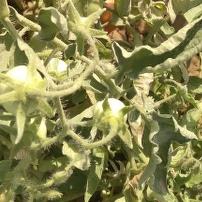
Crop: Tomato
Condition: virosis-d